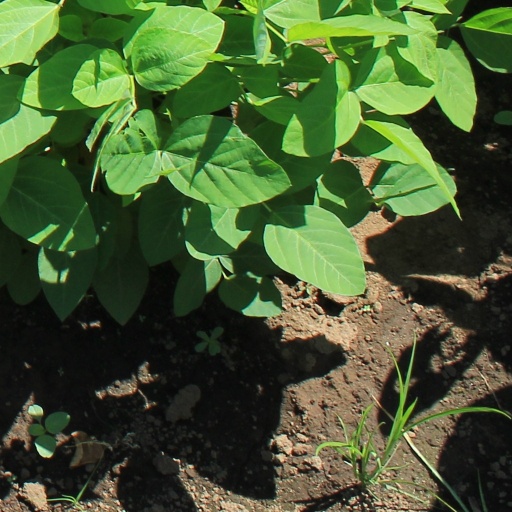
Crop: soybean